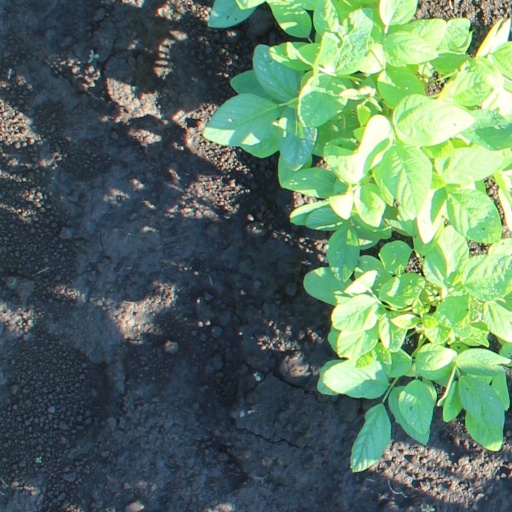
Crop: soybean